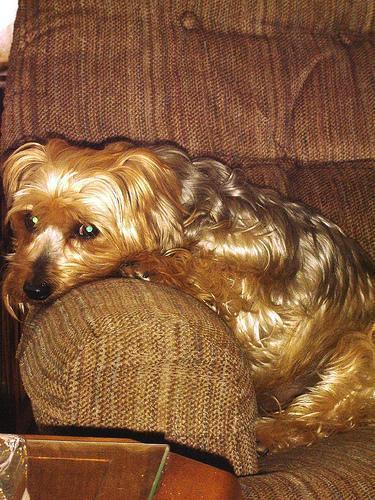
silky_terrier